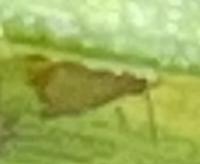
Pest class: bird_cherry_oat_aphid